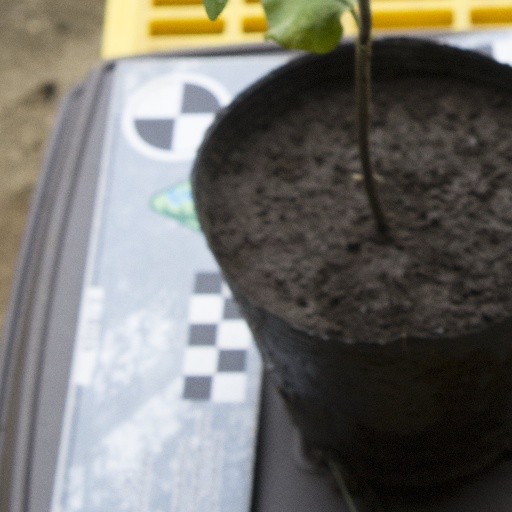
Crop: soybean